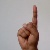
The image shows a hand gesture representing the letter 'D' in Indian Sign Language.